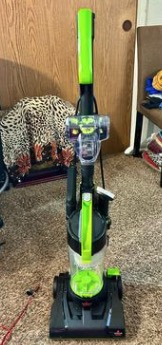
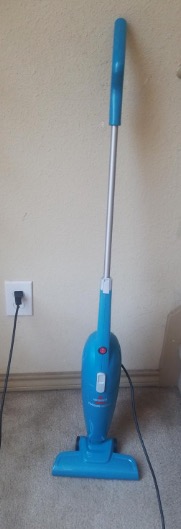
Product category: items_vacuum
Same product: no